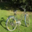
Label: bicycle